Credan

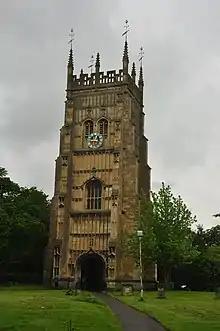
Evesham Abbey bell tower

Saint Credan of Evesham (died 19 August 780) is a saint in the calendar of the Roman Catholic Church and of the Eastern Orthodox Church. He is also known in Latin as Credus or Credanus.